Alkaline earth metal

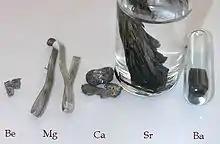
Series of alkaline earth metals.

Beryllium occurs in the Earth's crust at a concentration of two to six parts per million (ppm), much of which is in soils, where it has a concentration of six ppm. Beryllium is one of the rarest elements in seawater, even rarer than elements such as scandium, with a concentration of 0.2 parts per trillion. However, in freshwater, beryllium is somewhat more common, with a concentration of 0.1 parts per billion.